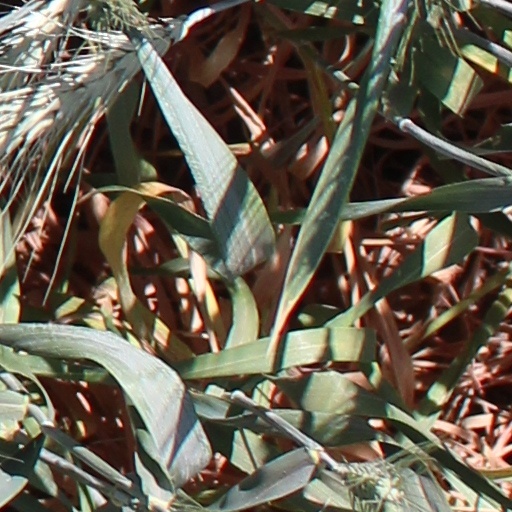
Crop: wheat